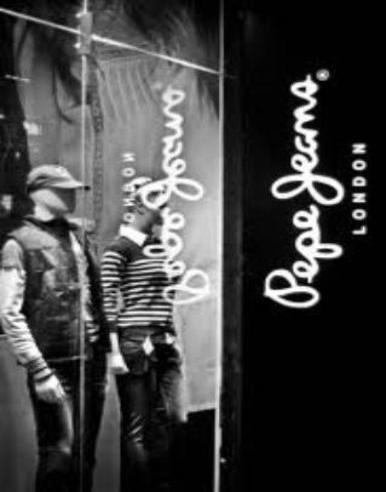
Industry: Clothes